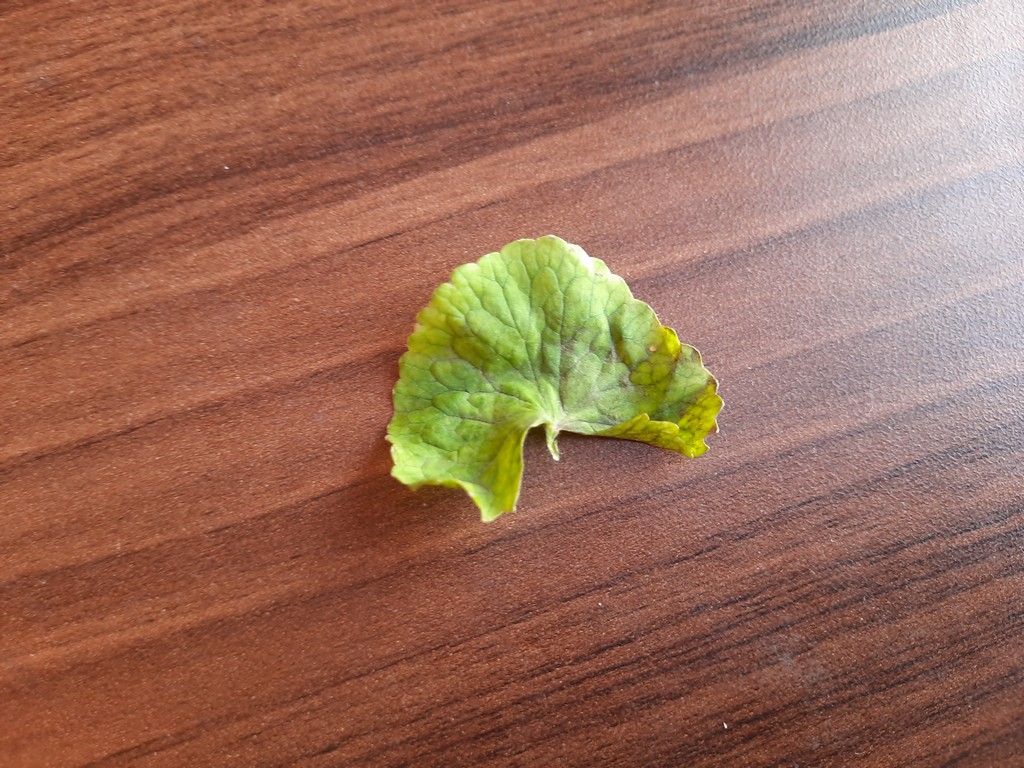
Label: Unhealthy